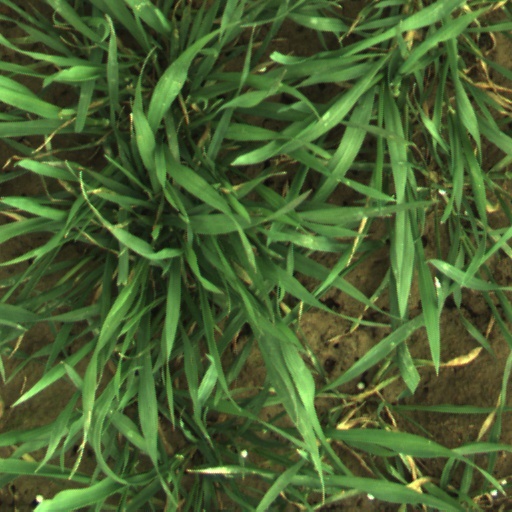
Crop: wheat